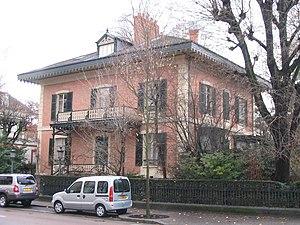
Vichy est une commune française, située dans le sud-est du département de l'Allier, en région Auvergne-Rhône-Alpes. Ses habitants sont appelés les Vichyssois.